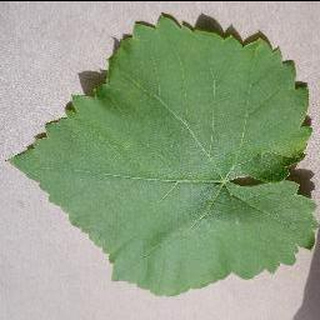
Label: healthy_grape